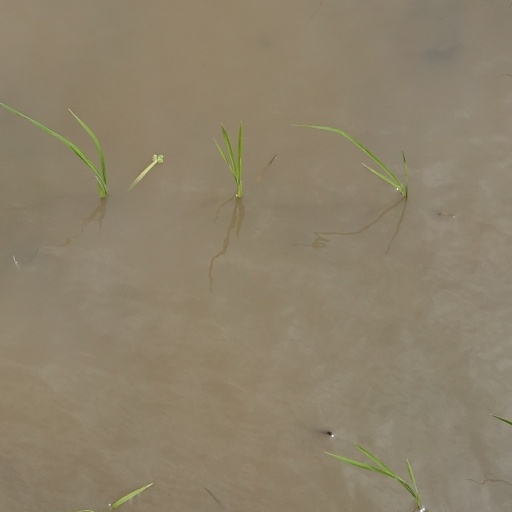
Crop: rice